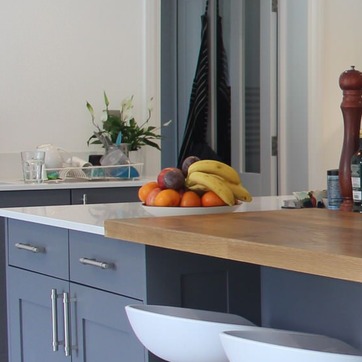
Material: food